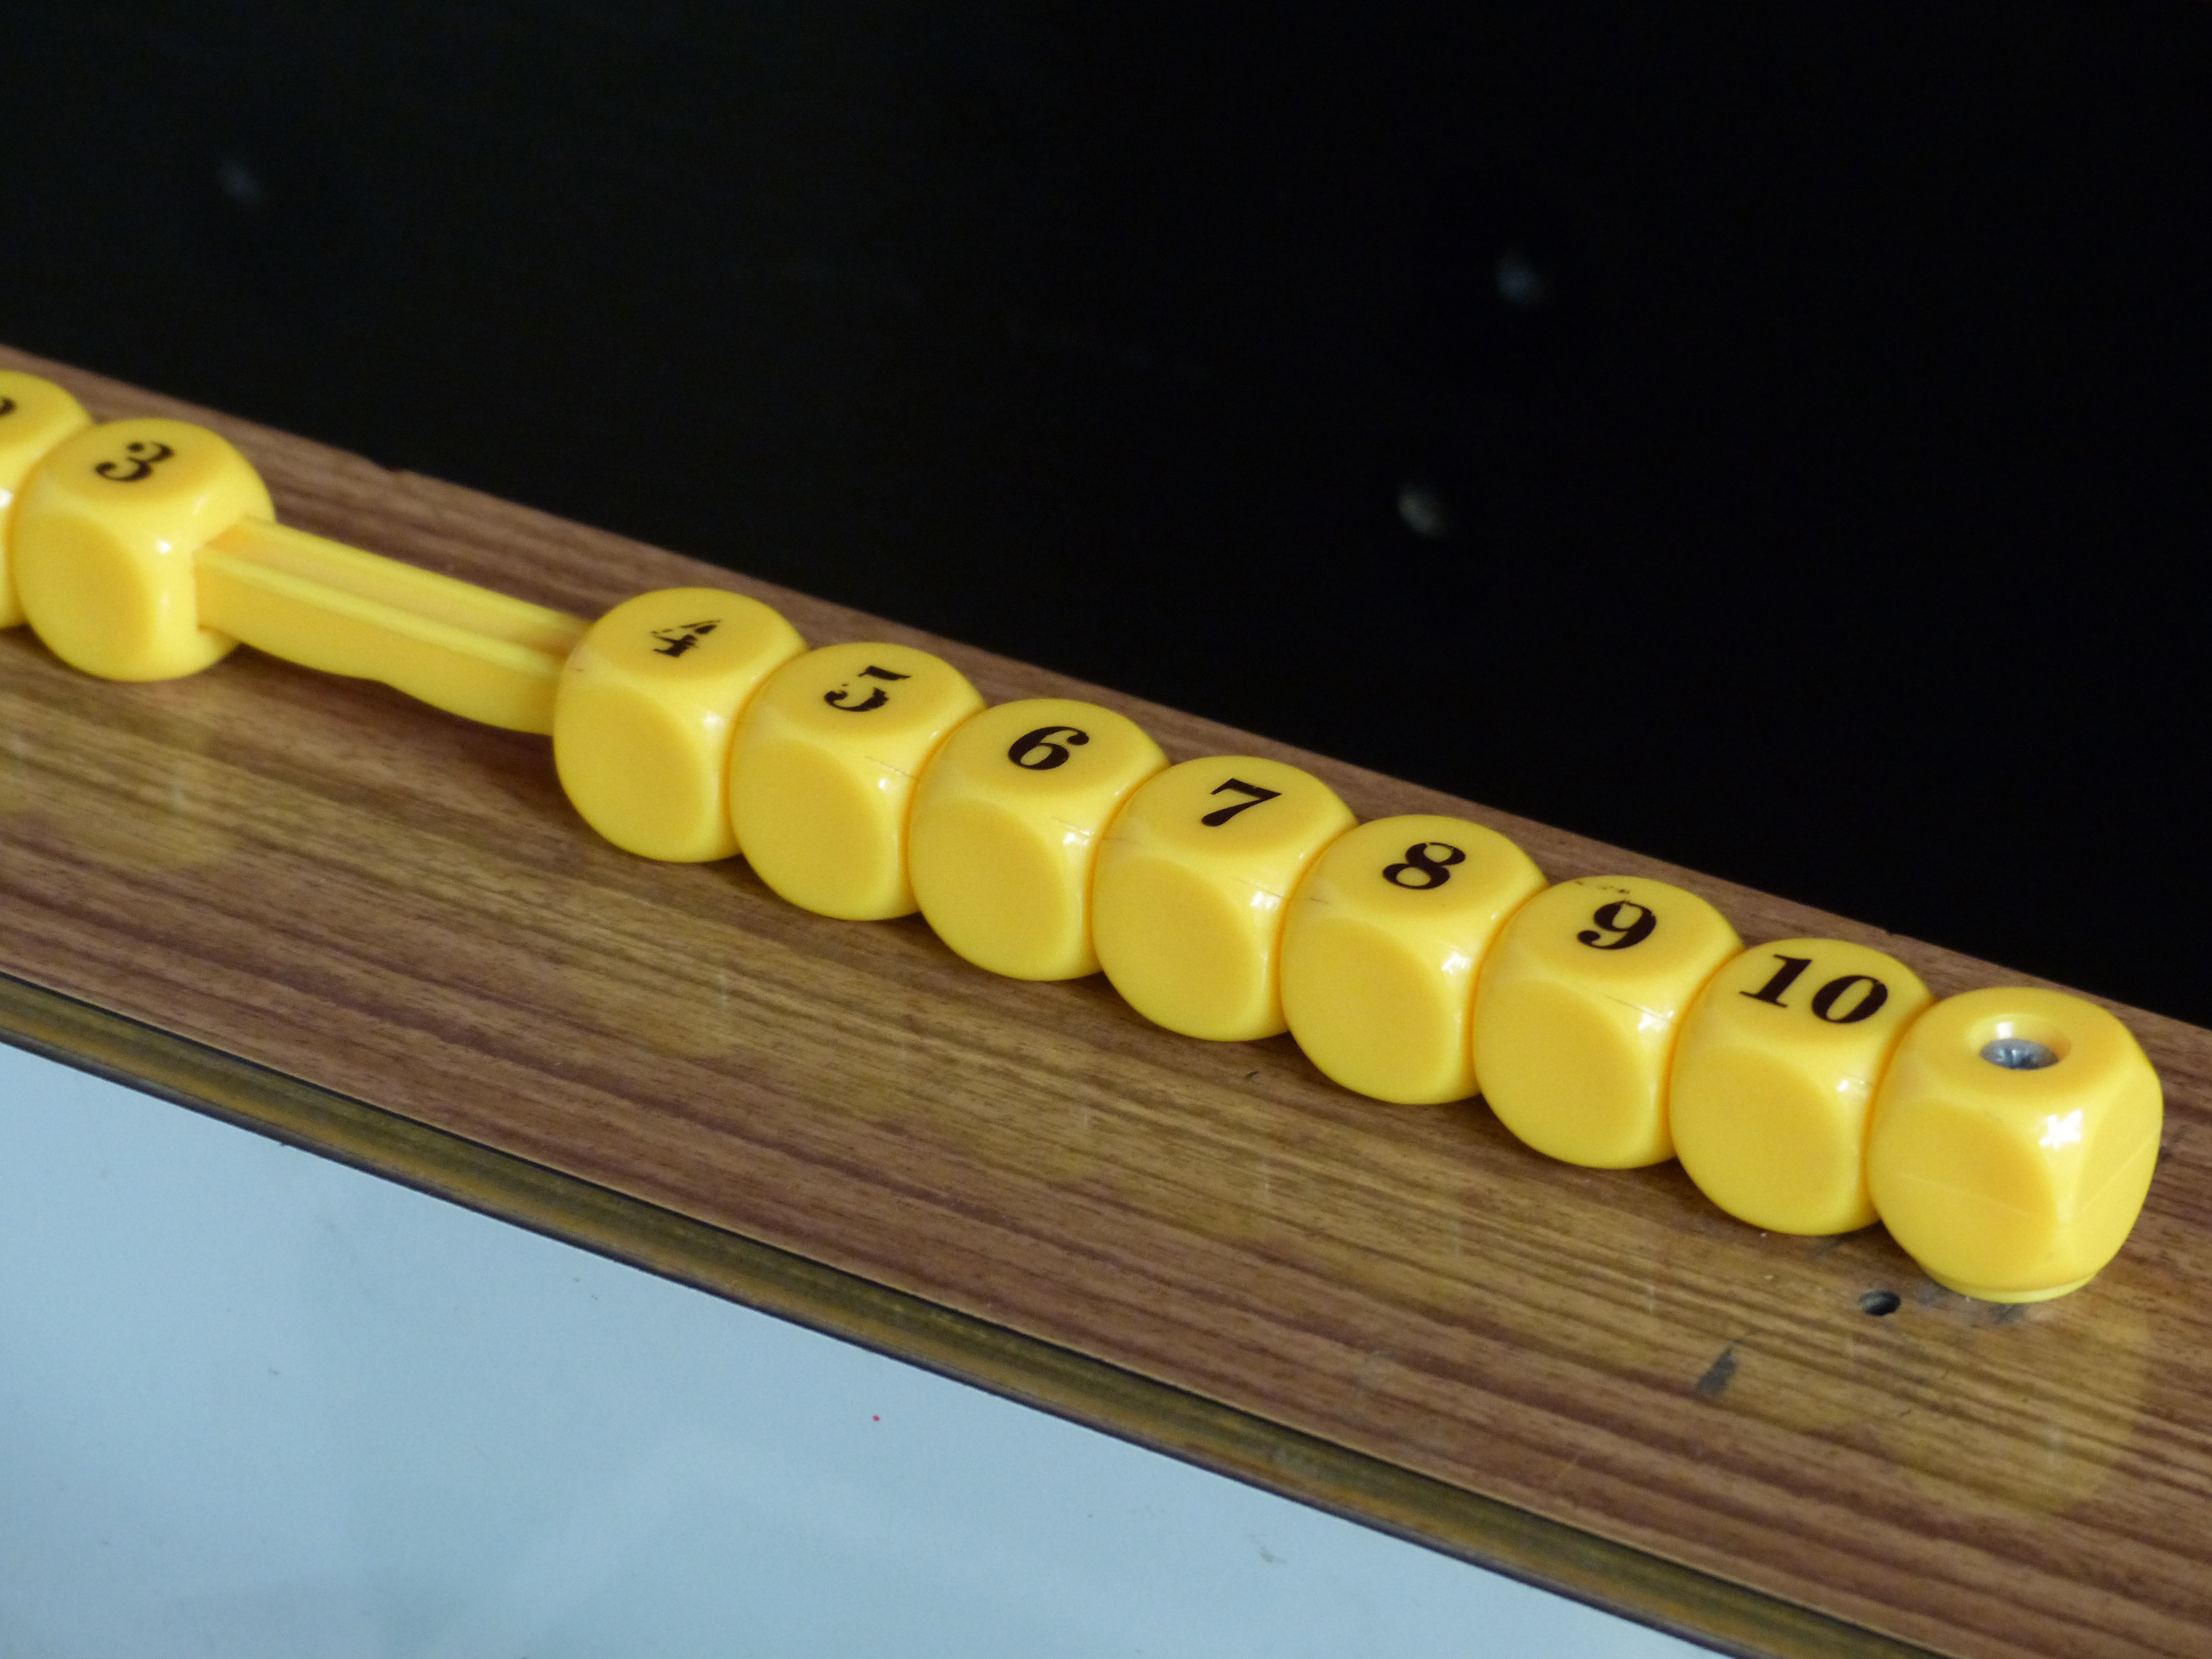
counter, yellow, musical instrument, table football, cube, counting cubes, counting unit